Decision tree

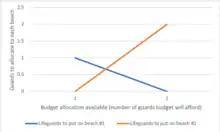

Much of the information in a decision tree can be represented more compactly as an influence diagram, focusing attention on the issues and relationships between events.